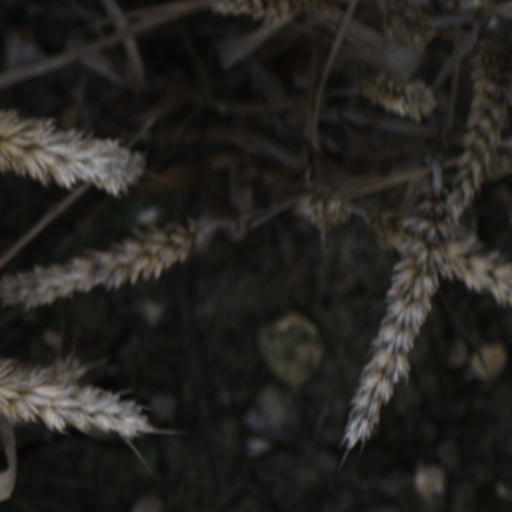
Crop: wheat